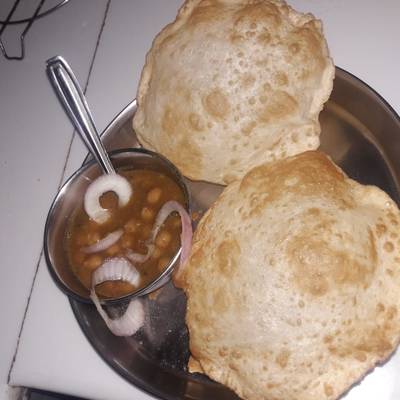
Dish: chole_bhature